Mihai Eminescu National Theatre, Timișoara

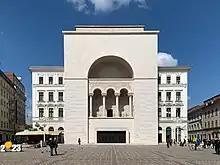

The Mihai Eminescu National Theatre (abbreviated TNTm) is a theatre company in Timișoara, Romania, subordinated to the Ministry of Culture. It shares the same building with the Romanian National Opera, the Csiky Gergely Hungarian State Theatre and the German State Theatre. It was founded in 1945 after decades of concerted efforts to establish a Romanian-language theatre in the city.